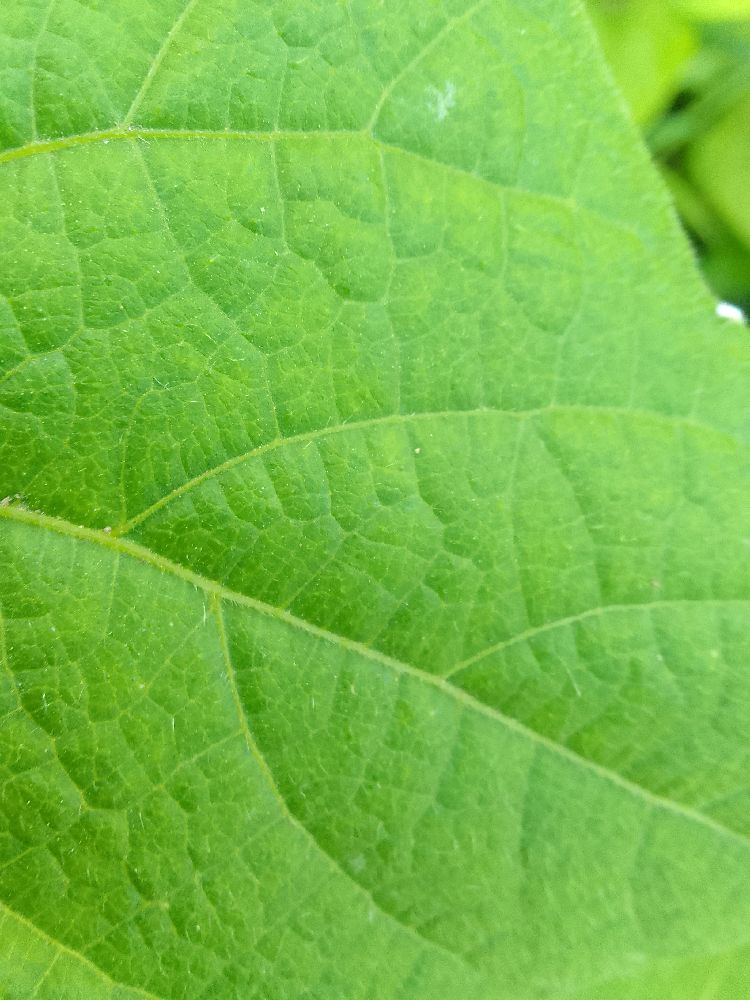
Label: healthy